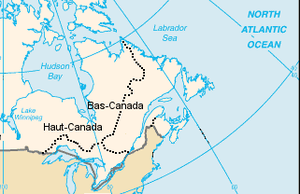
La province du Canada, également désignée en tant que Canada-Uni, est une colonie de l'Amérique du Nord britannique qui exista de 1841 à 1867. Elle est issue de l'union entre les colonies du Haut-Canada et du Bas-Canada, qui deviennent respectivement les régions du Canada-Ouest et du Canada-Est. La proclamation de l'Acte d'Union, le 10 février 1841, crée une administration centralisée sous la gouverne d'un gouverneur général et d'une seule chambre basse, l'Assemblée législative de la province du Canada. Son territoire s'étend sur ce qui est aujourd'hui des portions des provinces canadiennes de l'Ontario, du Québec et de Terre-Neuve-et-Labrador.
Le souverainisme au Québec ou l'indépendantisme au Québec est un courant politique qui revendique que le Québec devienne un pays souverain. Le Québec est actuellement l'une des dix provinces canadiennes. Selon le souverainisme, la province devrait quitter la fédération et devenir un État souverain entièrement indépendant du Canada.